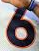
Number: 6